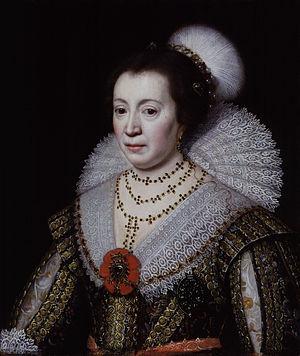
Dudley Carleton est un collectionneur d'art, diplomate et secrétaire d’État anglais.